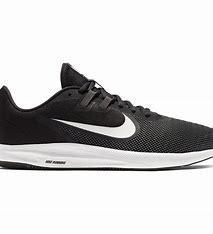
Brand: Nike
Model: Downshifter 9